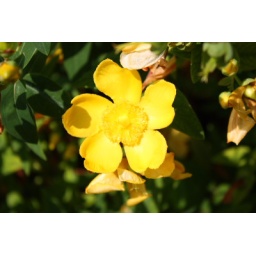
A yellow flower in the garden.Taken with my Canon 450D